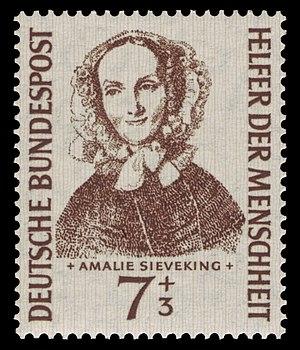
Amalie Wilhelmine Sieveking est une philanthrope et activiste allemande qui a fondé la Weiblicher Verein für Armen - und Krankenpflege. Elle crée de l'emploi et prodigue des formations aux les pauvres, et favorise la construction d'hôpitaux et de logements abordables. Elle est considérée comme l'une des précurseures du travail social allemand.